Tschiener House

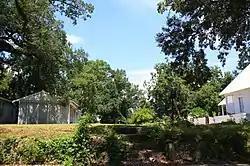
The site of the Tschiener House. A former outbuilding on the site retains its Carpenter Gothic details.

The Tschiener House, also known as the Dumas School, was a historic residence in Mobile, Alabama, United States. The Carpenter Gothic structure was built in 1866. It was placed on the National Register of Historic Places on January 18, 1982. It was later destroyed by fire. One former outbuilding remains at the site.